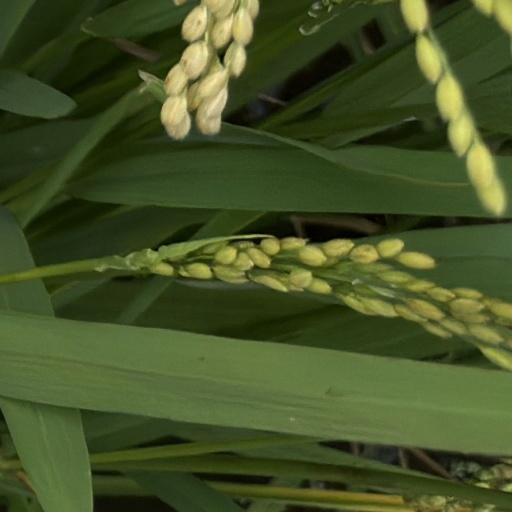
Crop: rice